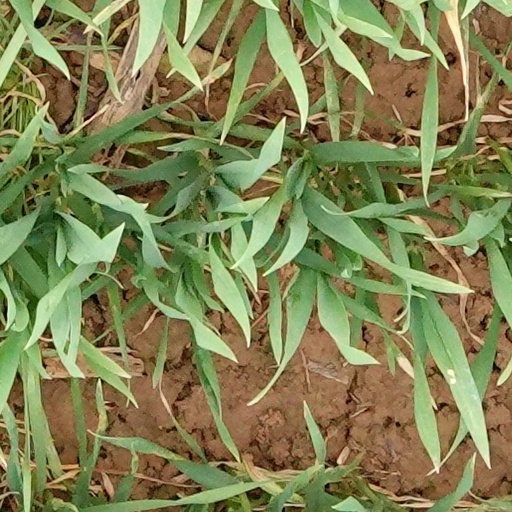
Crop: wheat